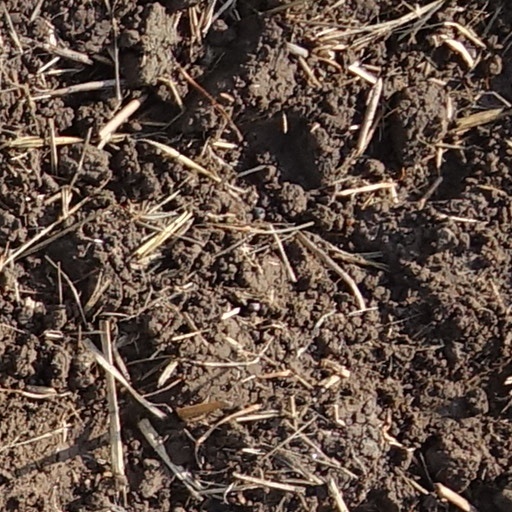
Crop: wheat